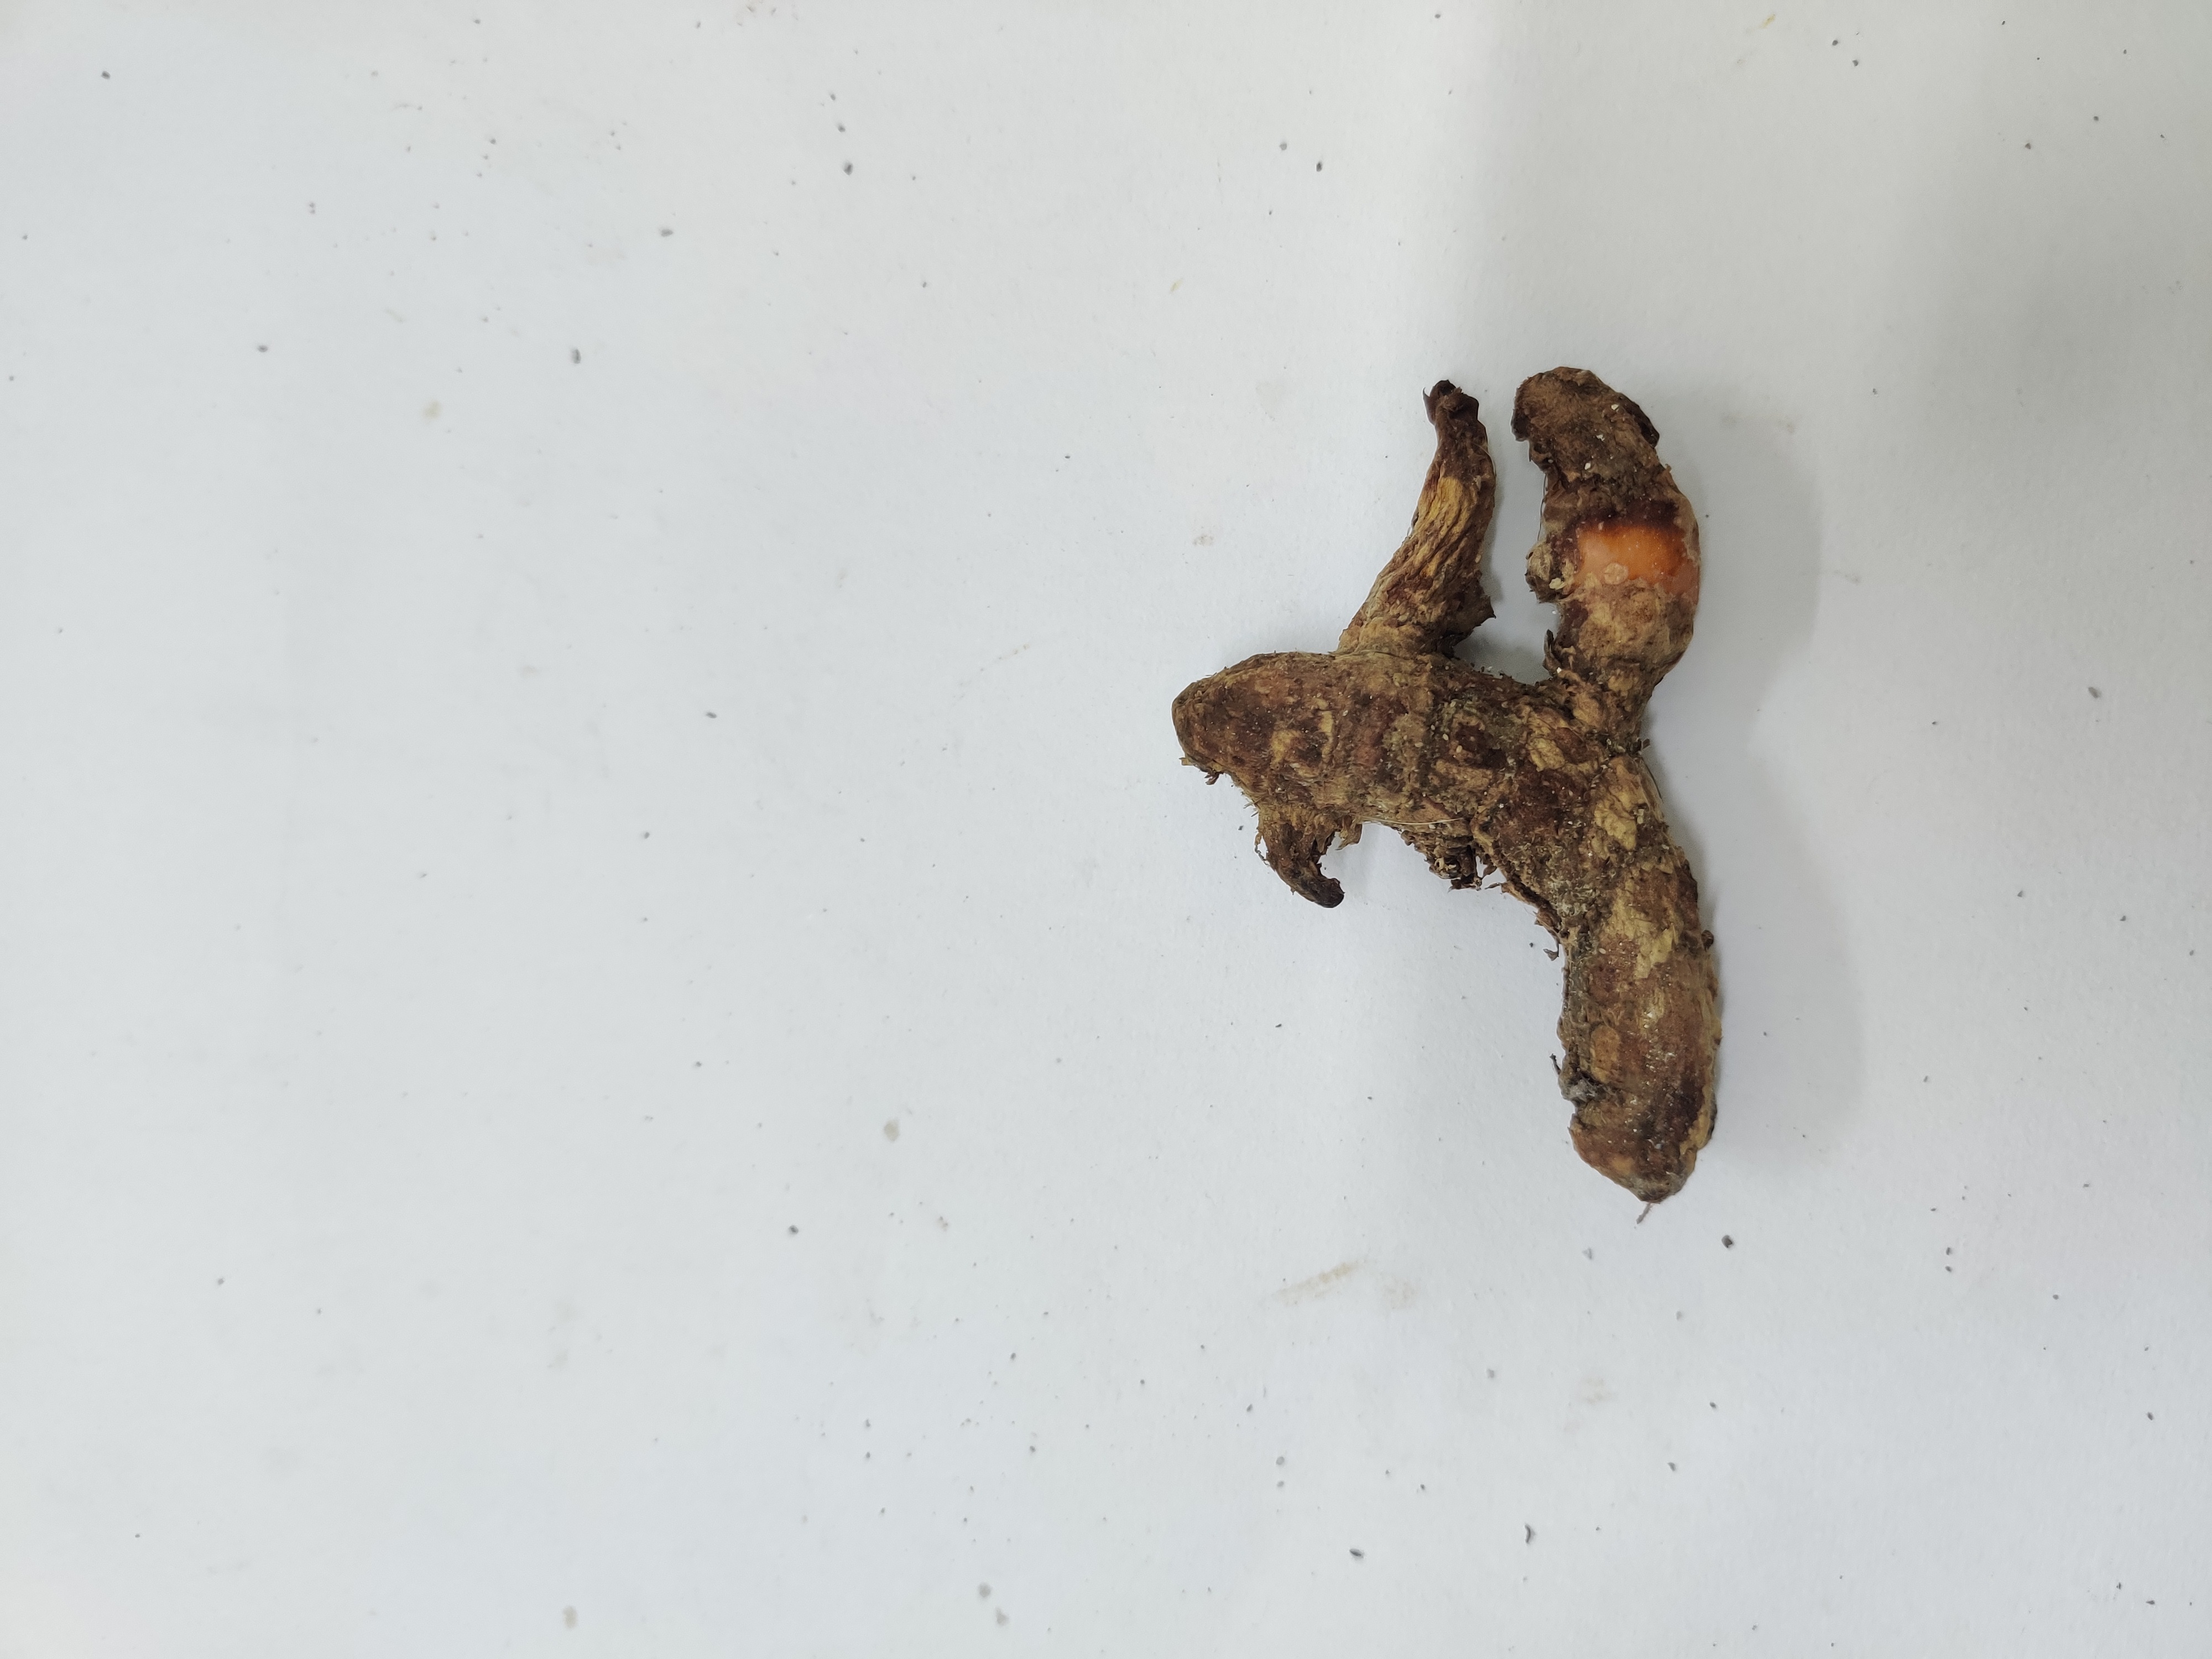
Crop: Turmeric
Condition: Damaged